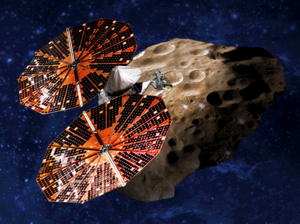
Mission Lucy du programme Discovery de la NASA. Vue d'artiste Русский: Миссия Люси в представлении художника
Lucy est une mission spatiale de la NASA sélectionnée dans le cadre du programme Discovery rassemblant les missions d'étude du Système solaire à coût modéré. L'objectif de la mission est d'étudier in situ six astéroïdes troyens de Jupiter, qui circulent sur l'orbite de Jupiter et sont positionnés aux points de Lagrange L₄ ou L₅ de la planète situés en avant et en arrière de celle-ci. Lucy est le premier engin spatial à s'approcher de ces astéroïdes aux caractéristiques hétérogènes et qui, selon le modèle de Nice, sont des « fossiles » composés des matériaux primitifs qui se sont agrégés au début de l'histoire du Système solaire pour former les planètes et autres corps célestes. La mission est sélectionnée le 4 janvier 2017 et la sonde spatiale doit être lancée le 21 octobre 2021. Après une longue phase d'approche comprenant deux assistances gravitationnelles de la Terre, la sonde spatiale doit successivement étudier les deux groupes d'astéroïdes troyens entre 2027 à 2033.
Cet article présente la liste des sondes spatiales envoyées vers les objets du système solaire, y compris celles qui ont échoué. Les simples survols lors de manœuvres d'assistance gravitationnelle et les projets confirmés de futures missions sont également recensés, mais pas les projets de missions spatiales annulés ou non confirmés.